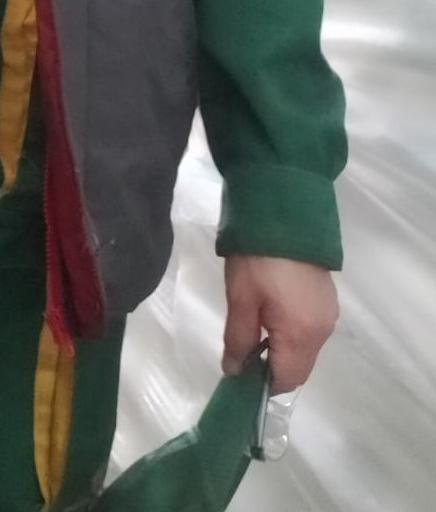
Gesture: no_gesture